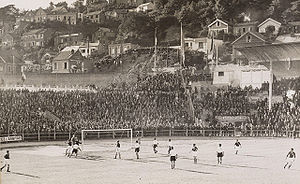
VM i fodbold 1938 / Stadioner
VM i fodbold 1938 var den tredje slutrunde om VM i fodbold og blev spillet i Frankrig, og den var dermed den anden slutrunde i træk i Europa. Italien genvandt verdensmesterskabet efter en sejr over Ungarn på 4-2 i finalen.